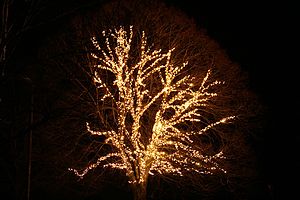
Julelys
Udendørs julelys
Julelys er en fællesbetegnelse for alle de lys, der hører julen til. Og da julen også er en lysfest findes der mange udgaver af julelys.